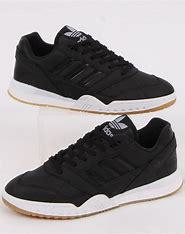
Brand: Adidas
Model: A R